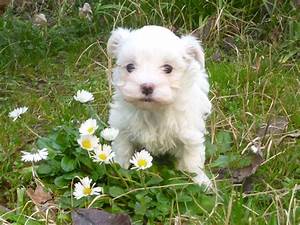
Label: dog